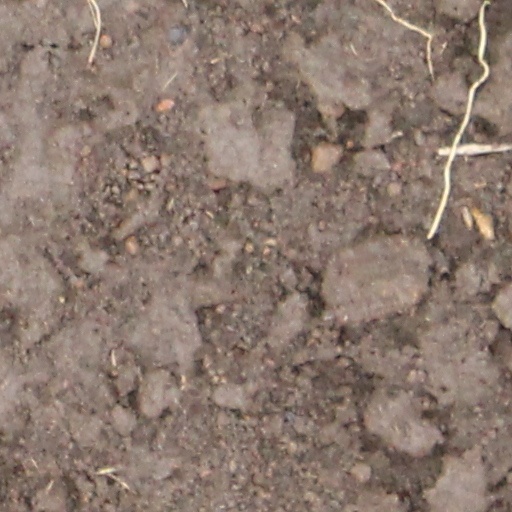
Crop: wheat